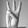
ASL letter: W